Sistema Ibérico

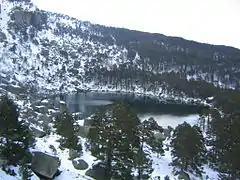
Laguna Negra (Black Pond), Soria

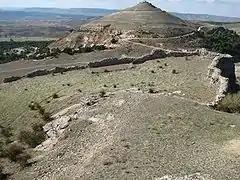
Cerro del Padrastro hill close to Atienza, in the transition zone between the Sistema Ibérico and the Sistema Central

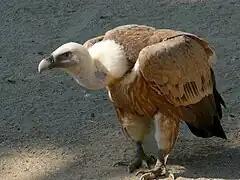
A griffon vulture

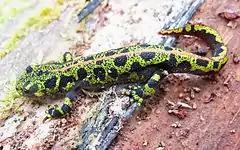
The marbled newt is common in humid areas of the system, especially in the northwestern region.

The Iberian System is one of the major systems of mountain ranges in Spain.